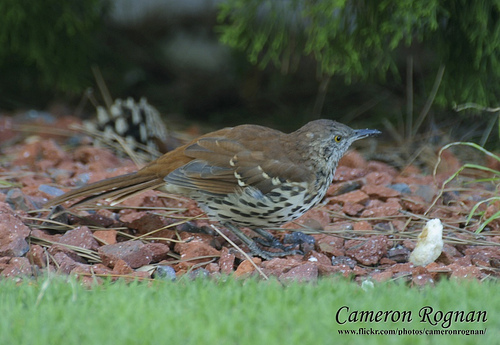
brown matted feathers with a tan brown spotted belly and piercing yellow eyes, describe this petite, round bird.
this bird has a short, black, curved bill, a gray eyebrow, and black tarsuses and feet.
a small bird with brown and white feathers and a gray beak.
a mostly brown bird with a lovely blue underbelly and beak.
a small bird with brown wings and tail on top and a black and white spotted under belly
this bird has wings that are brown and has a spotted belly
this bird has wings that are brown and has a white belly
this bird has wings that are brown and has a spotted belly
this bird has rather large body with a brown back with a spotted breast and a flat black bill.
this bird is brown and white in color, and has a black beak.
Species: Brown Thrasher